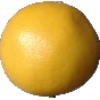
Label: white_grapefruit